Nannette Stafford

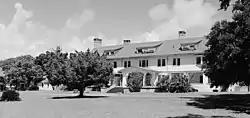
The Stafford Plantation on Cumberland Island, GA in 1916

During the Civil War, Nannette and her sister were smuggled out of Georgia as the Confederate army increased in strength. In September 1863 the two children were snuck aboard a ship of missionaries traveling to Fernandina, Florida, a city recently taken by the Union. Once there, the two girls attended classes at a makeshift school that was established by the Army for the women and children who were family members of Florida's freedmen's militia. The Army at Fernandina was overwhelmed and didn't have the proper resources to coordinate education opportunities for the children. This resulted in them asking missionaries to assist with multiple social enterprises in order to increase the standard of living. The schools that were created by the missionaries included integrated classrooms.